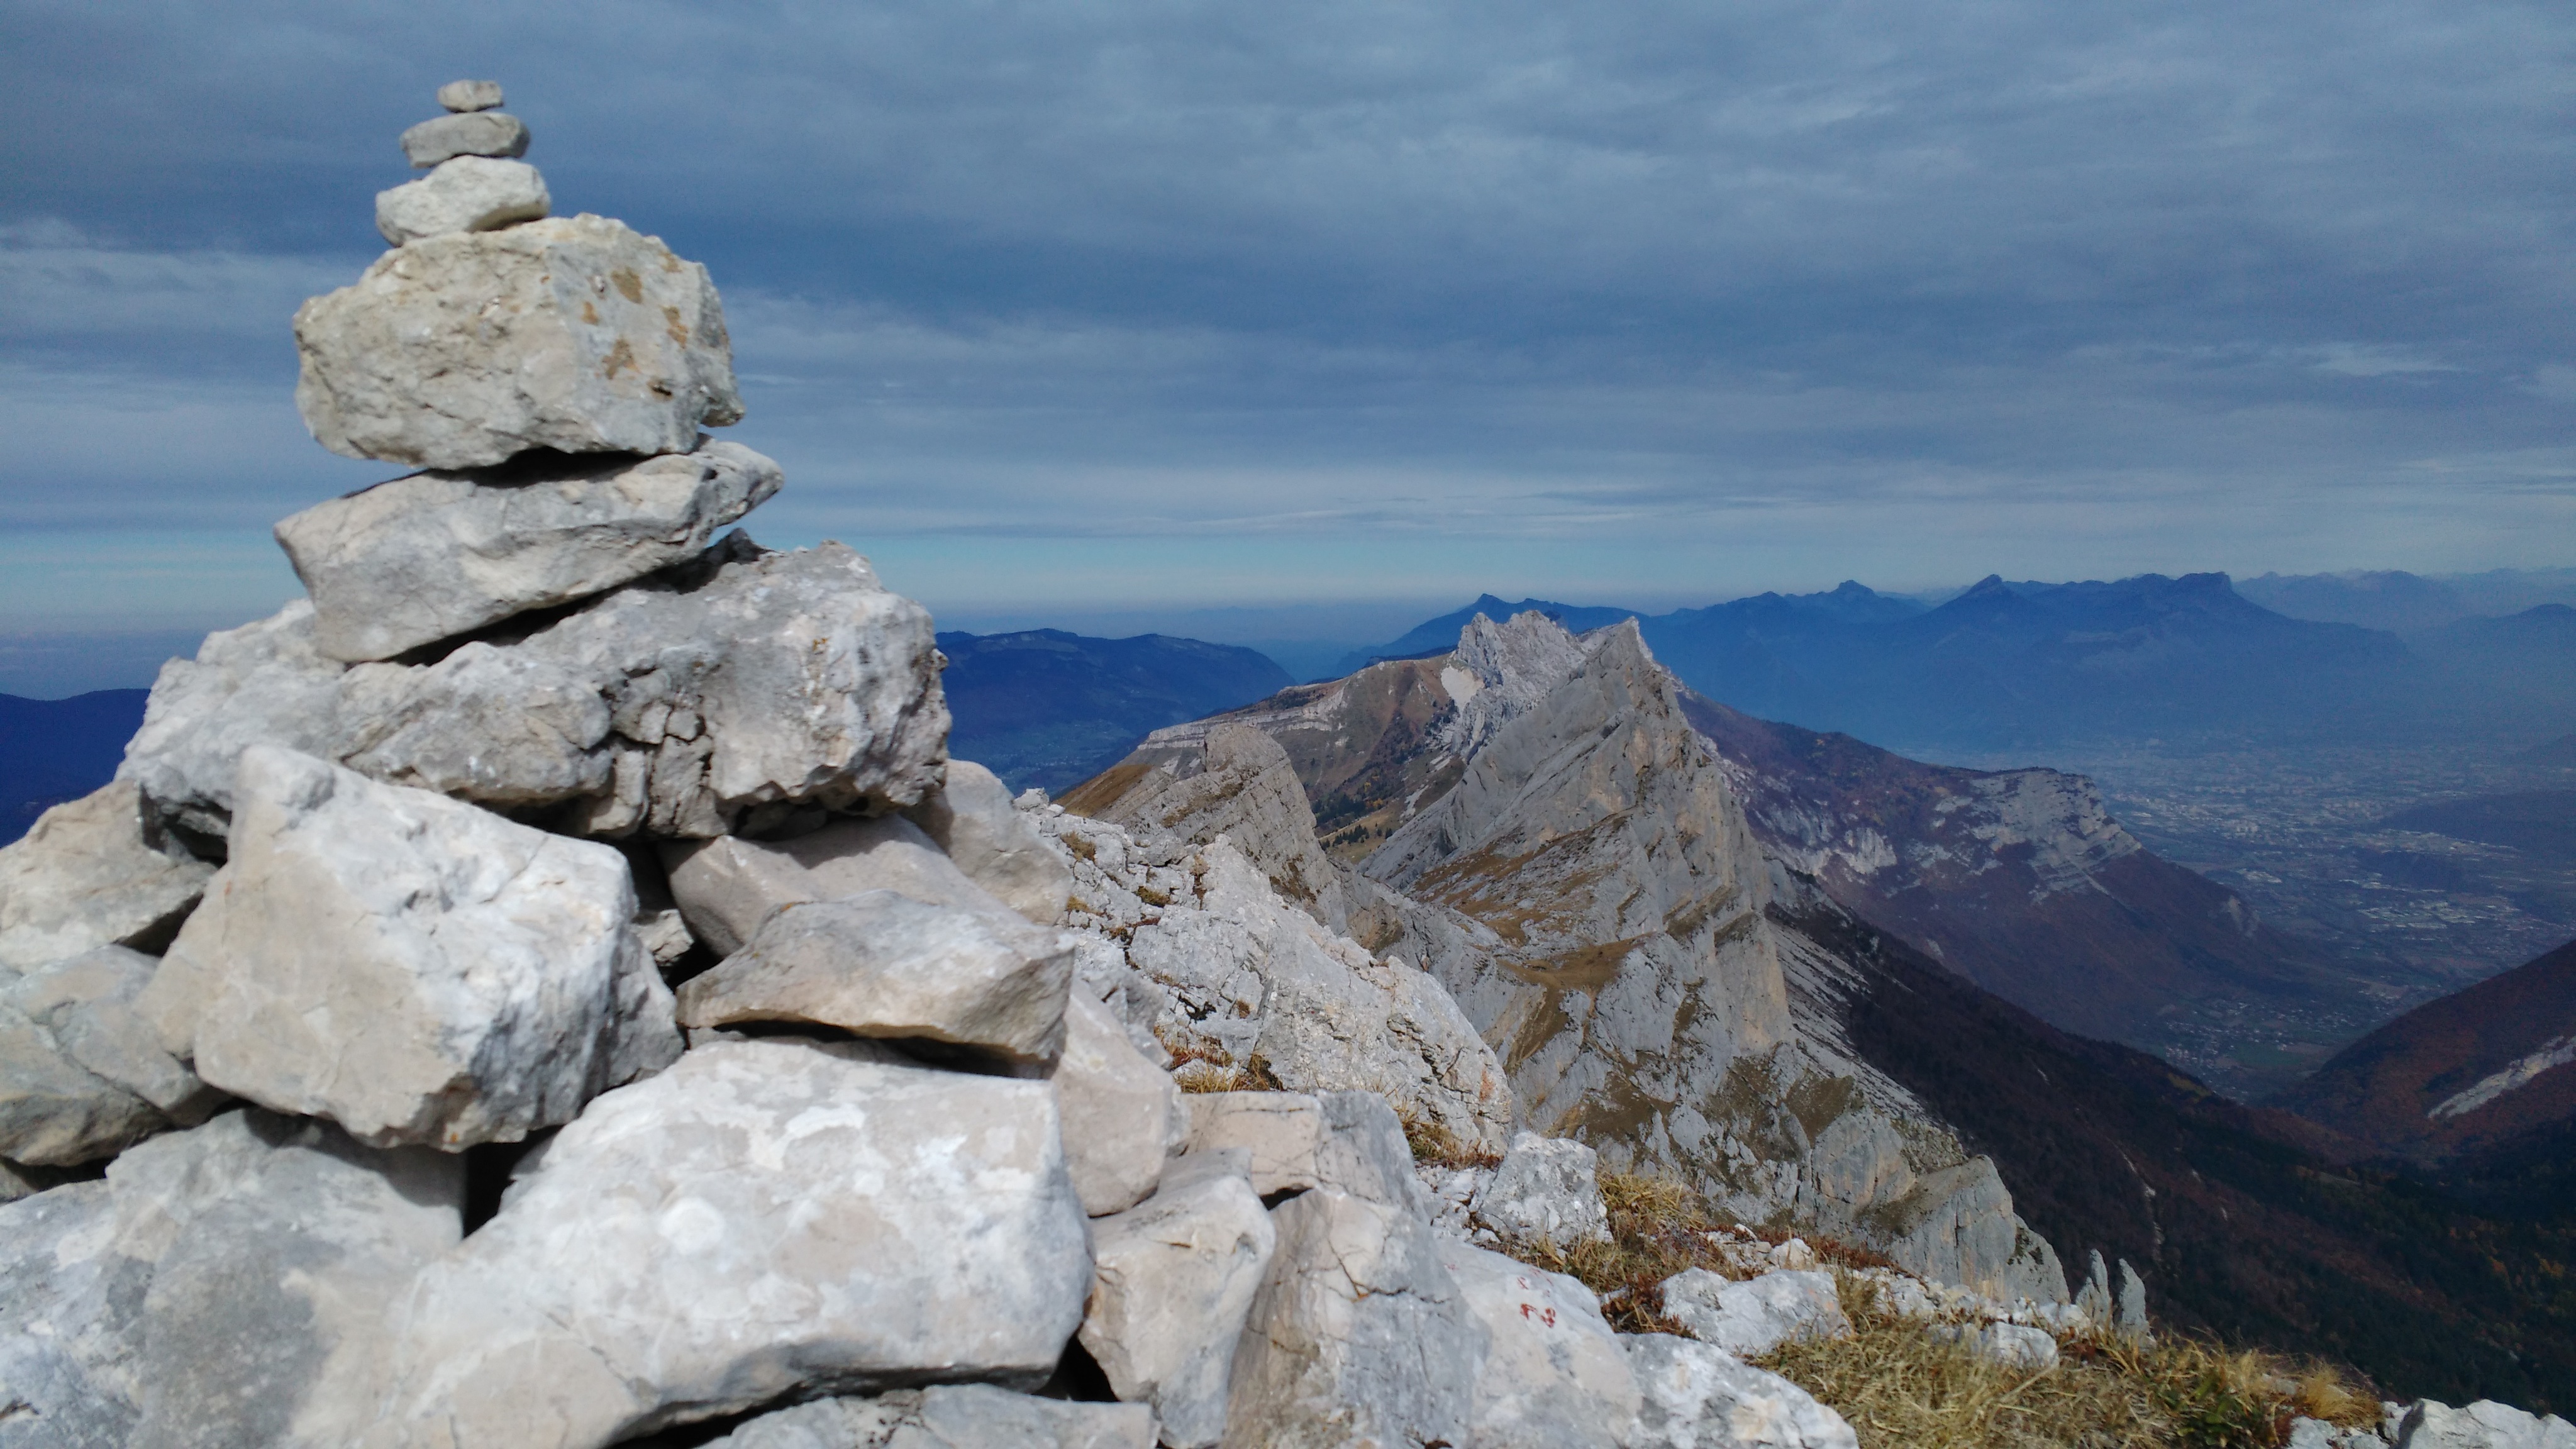
landscape, rock, wilderness, walking, mountain, snow, winter, hiking, fall, adventure, valley, mountain range, formation, ridge, summit, geology, alps, badlands, plateau, vercors, landform, mountain path, geographical feature, mountainous landforms